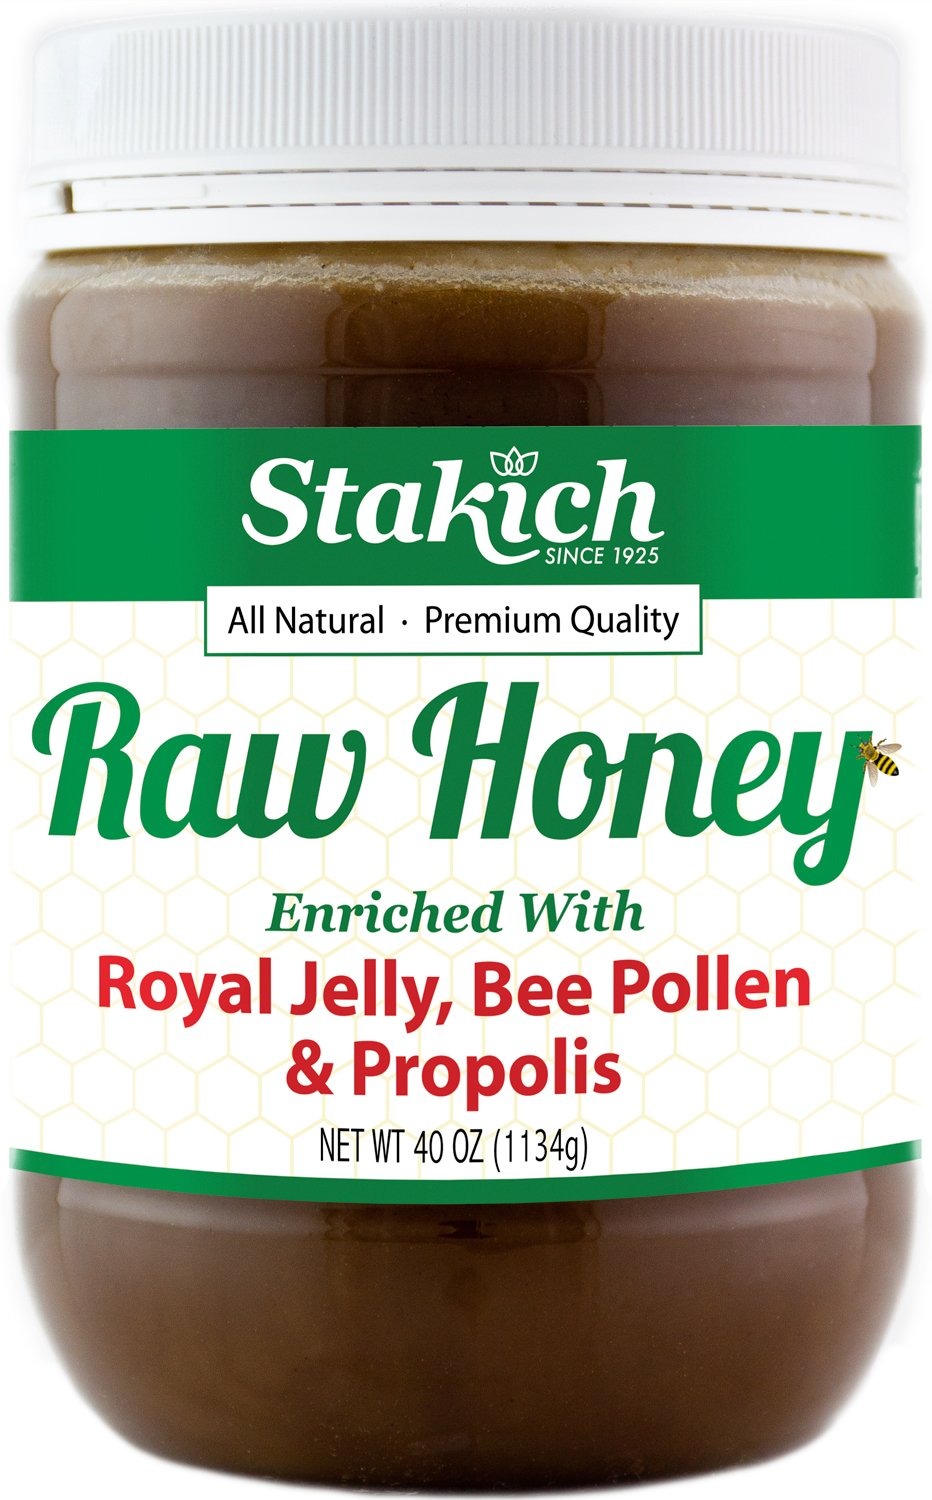
Item Name: Stakich Royal Jelly, Bee Pollen, Propolis Raw Honey - Pure, Unprocessed, Unheated - 40 Ounce
Bullet Point 1: ✔ STRAIGHT FROM THE BEEHIVE - 100% Raw, Unheated, Unfiltered, and Unprocessed Honey - Enriched with All Natural Royal Jelly, Bee Pollen, and Propolis
Bullet Point 2: ✔ CERTIFIED KOSHER - Pure Domestic US Grade A Raw Honey
Bullet Point 3: ✔ NO ARTIFICIAL COLORS, FLAVORS, or PRESERVATIVES - Maintaining Natural Enzymes, Pollens, Amino Acids, Propolis, Vitamins, Minerals, Texture, Flavor, and Color
Bullet Point 4: ✔ EXCELLENT SOURCE OF NATURAL ENERGY - Nutritious and Sustaining
Value: 40.0
Unit: Ounce

Price: 35.95